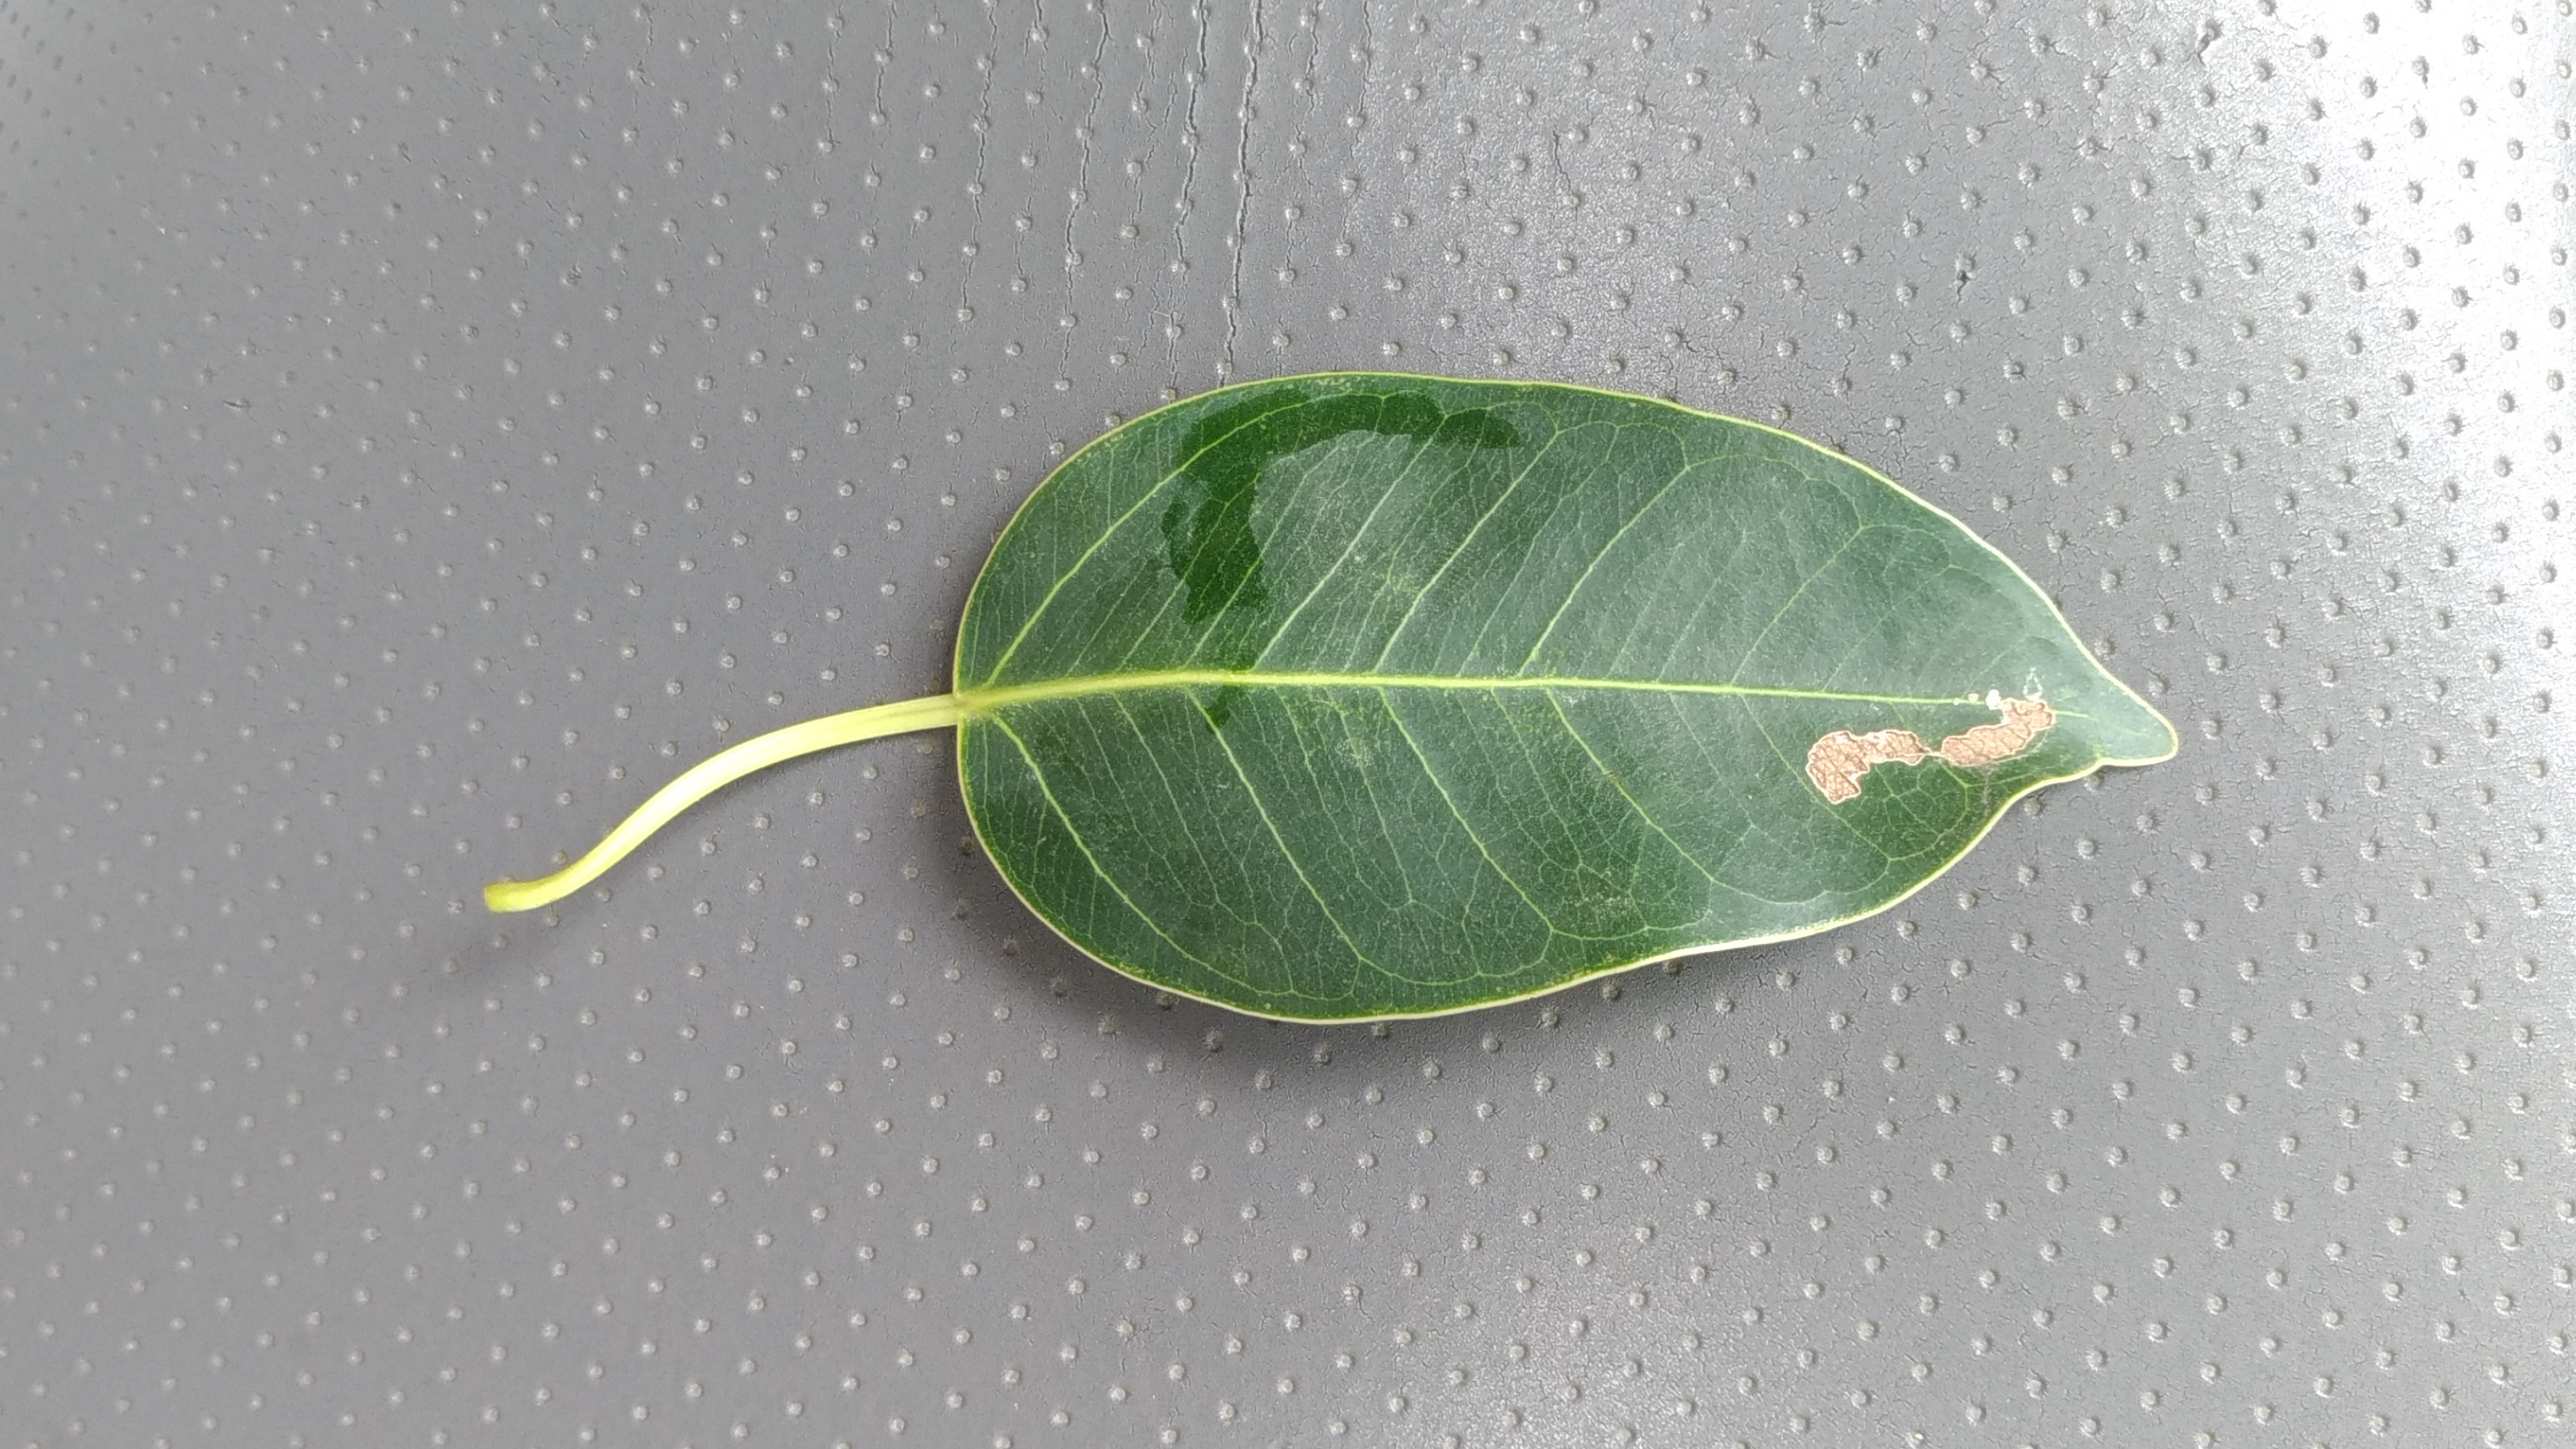
Plant: camphor